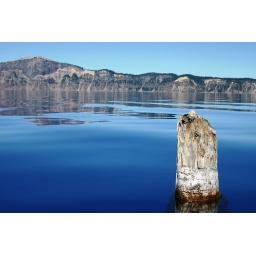
This fallen tree has been floating in the lake for more than 100 years, mostly submerged